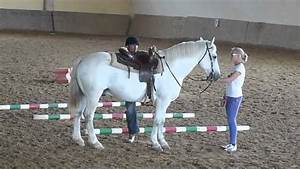
Label: horse